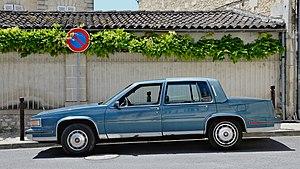
Cadillac Fleetwood (modèle 1986), vue à Châteauneuf-sur-Charente, France.
La Cadillac Eldorado est un véhicule automobile du constructeur américain Cadillac.